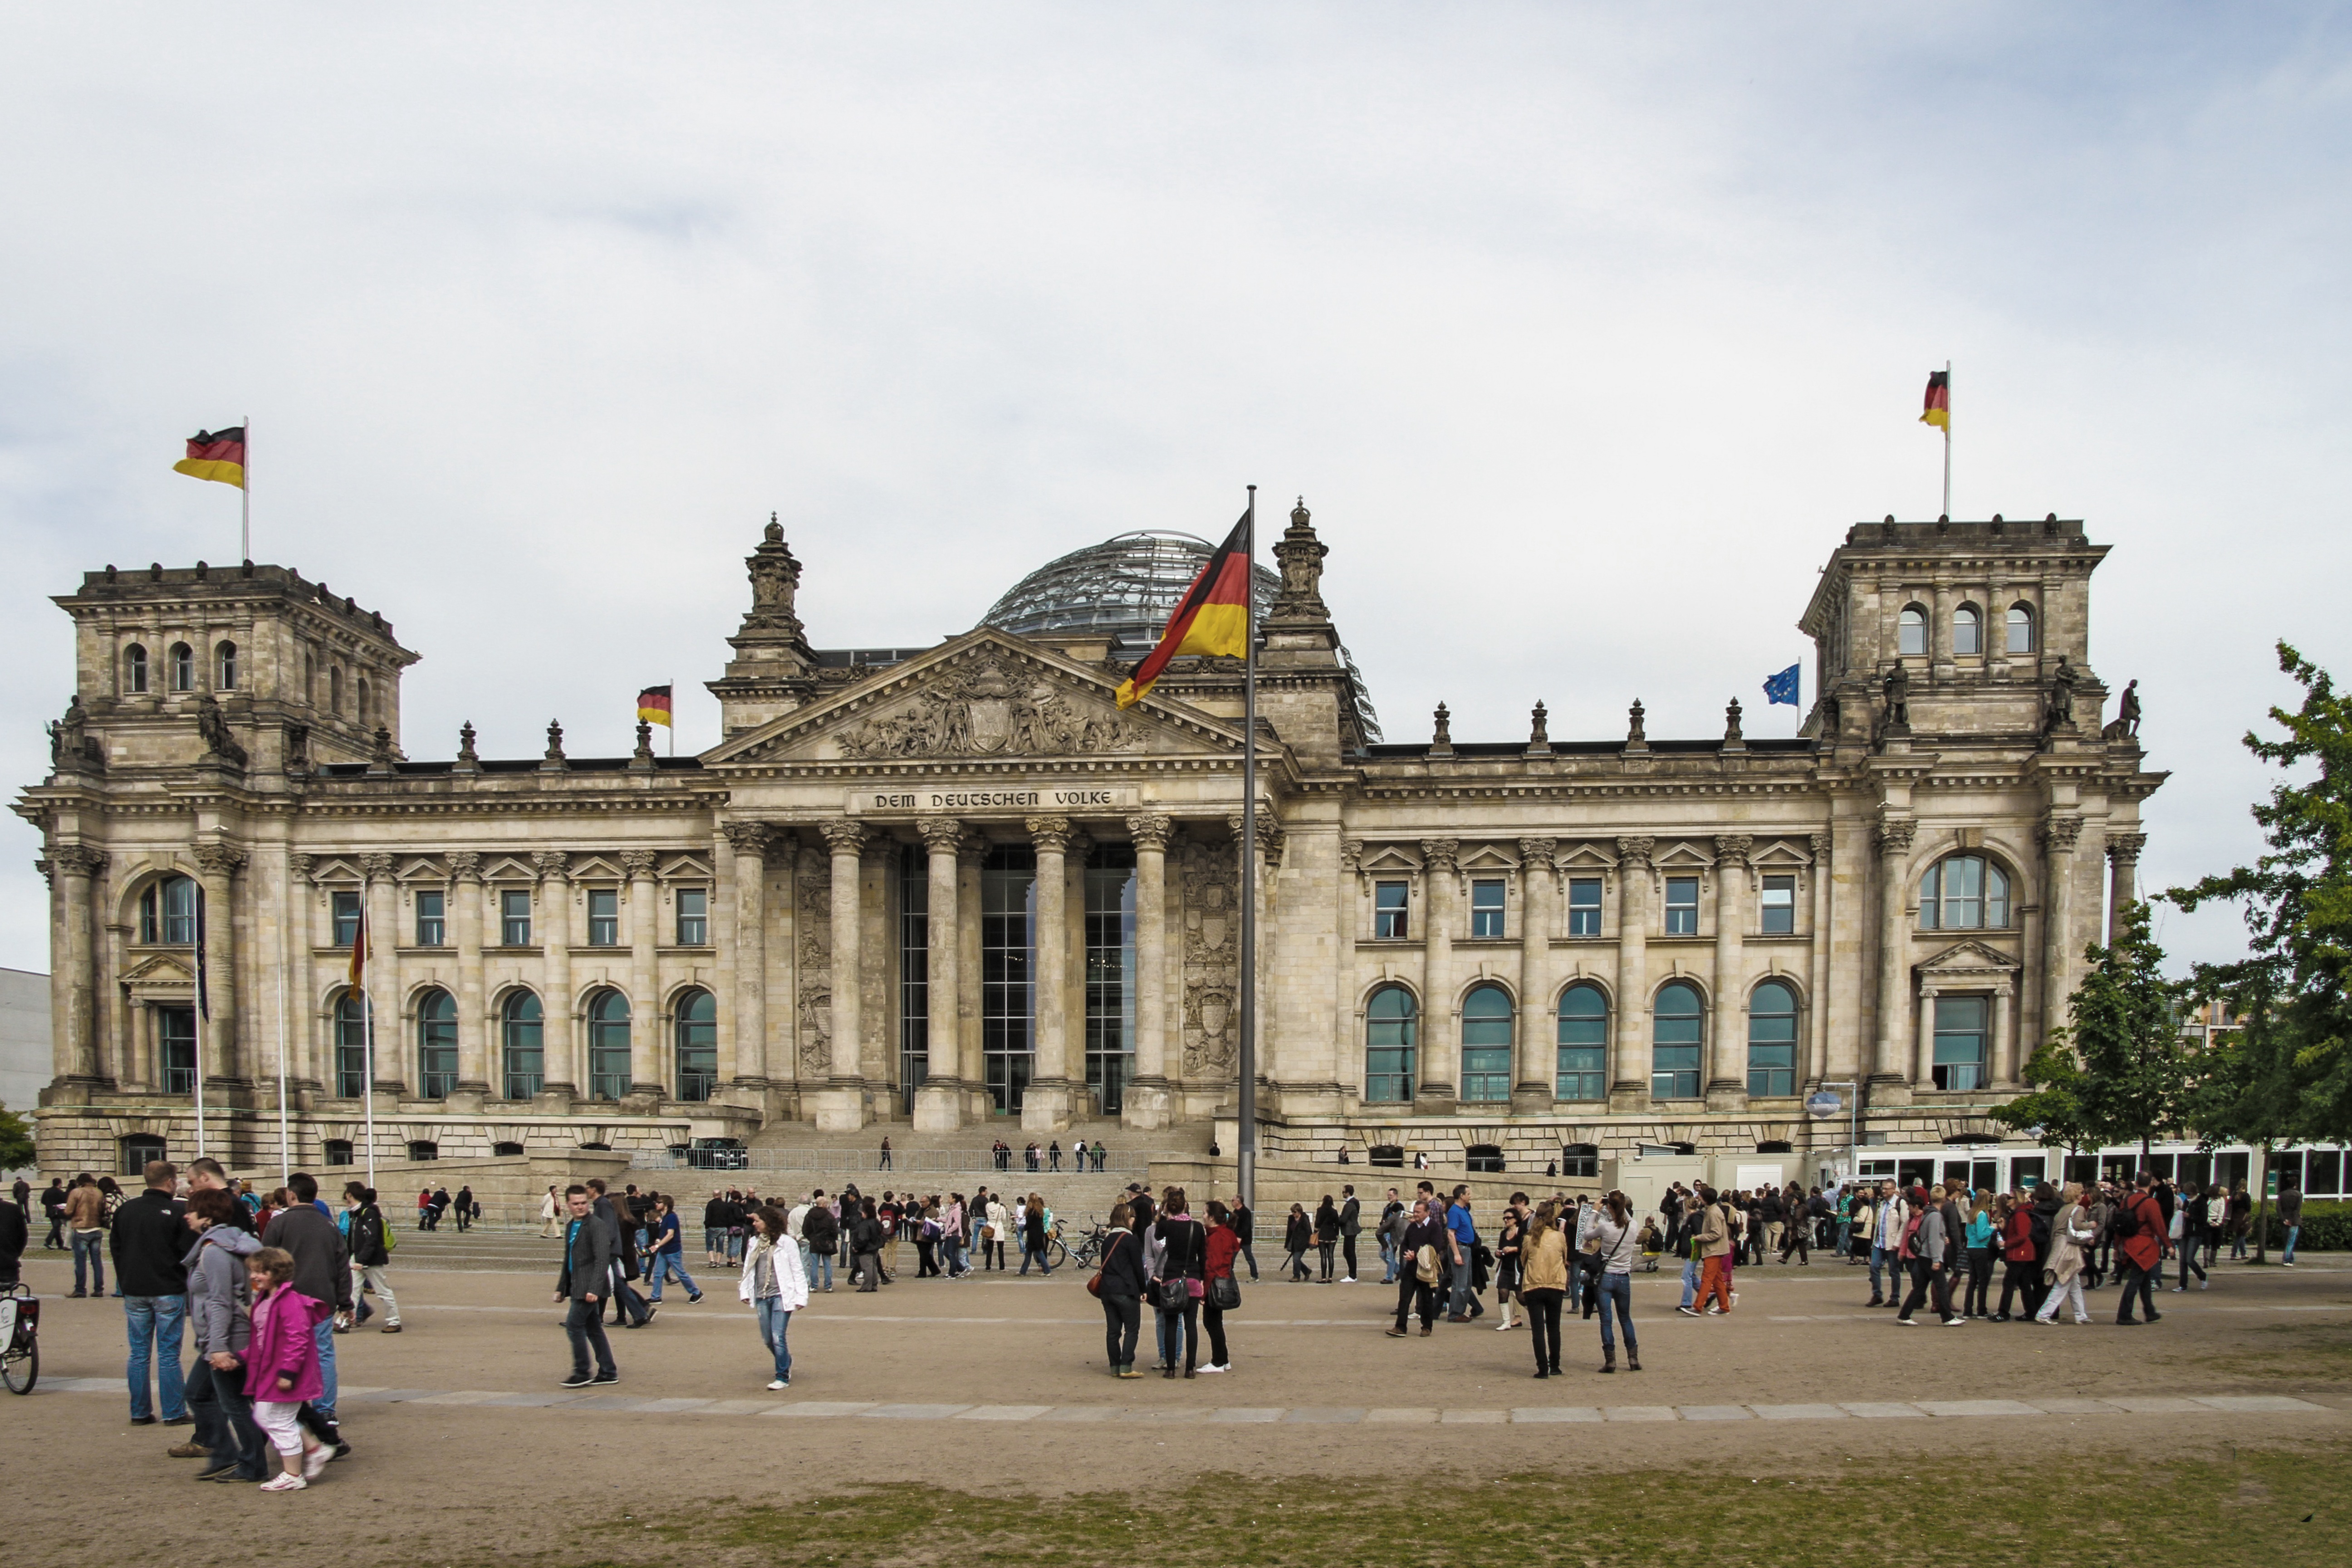
building, palace, travel, plaza, landmark, tourism, berlin, town square, reichstag, federal government, ancient history